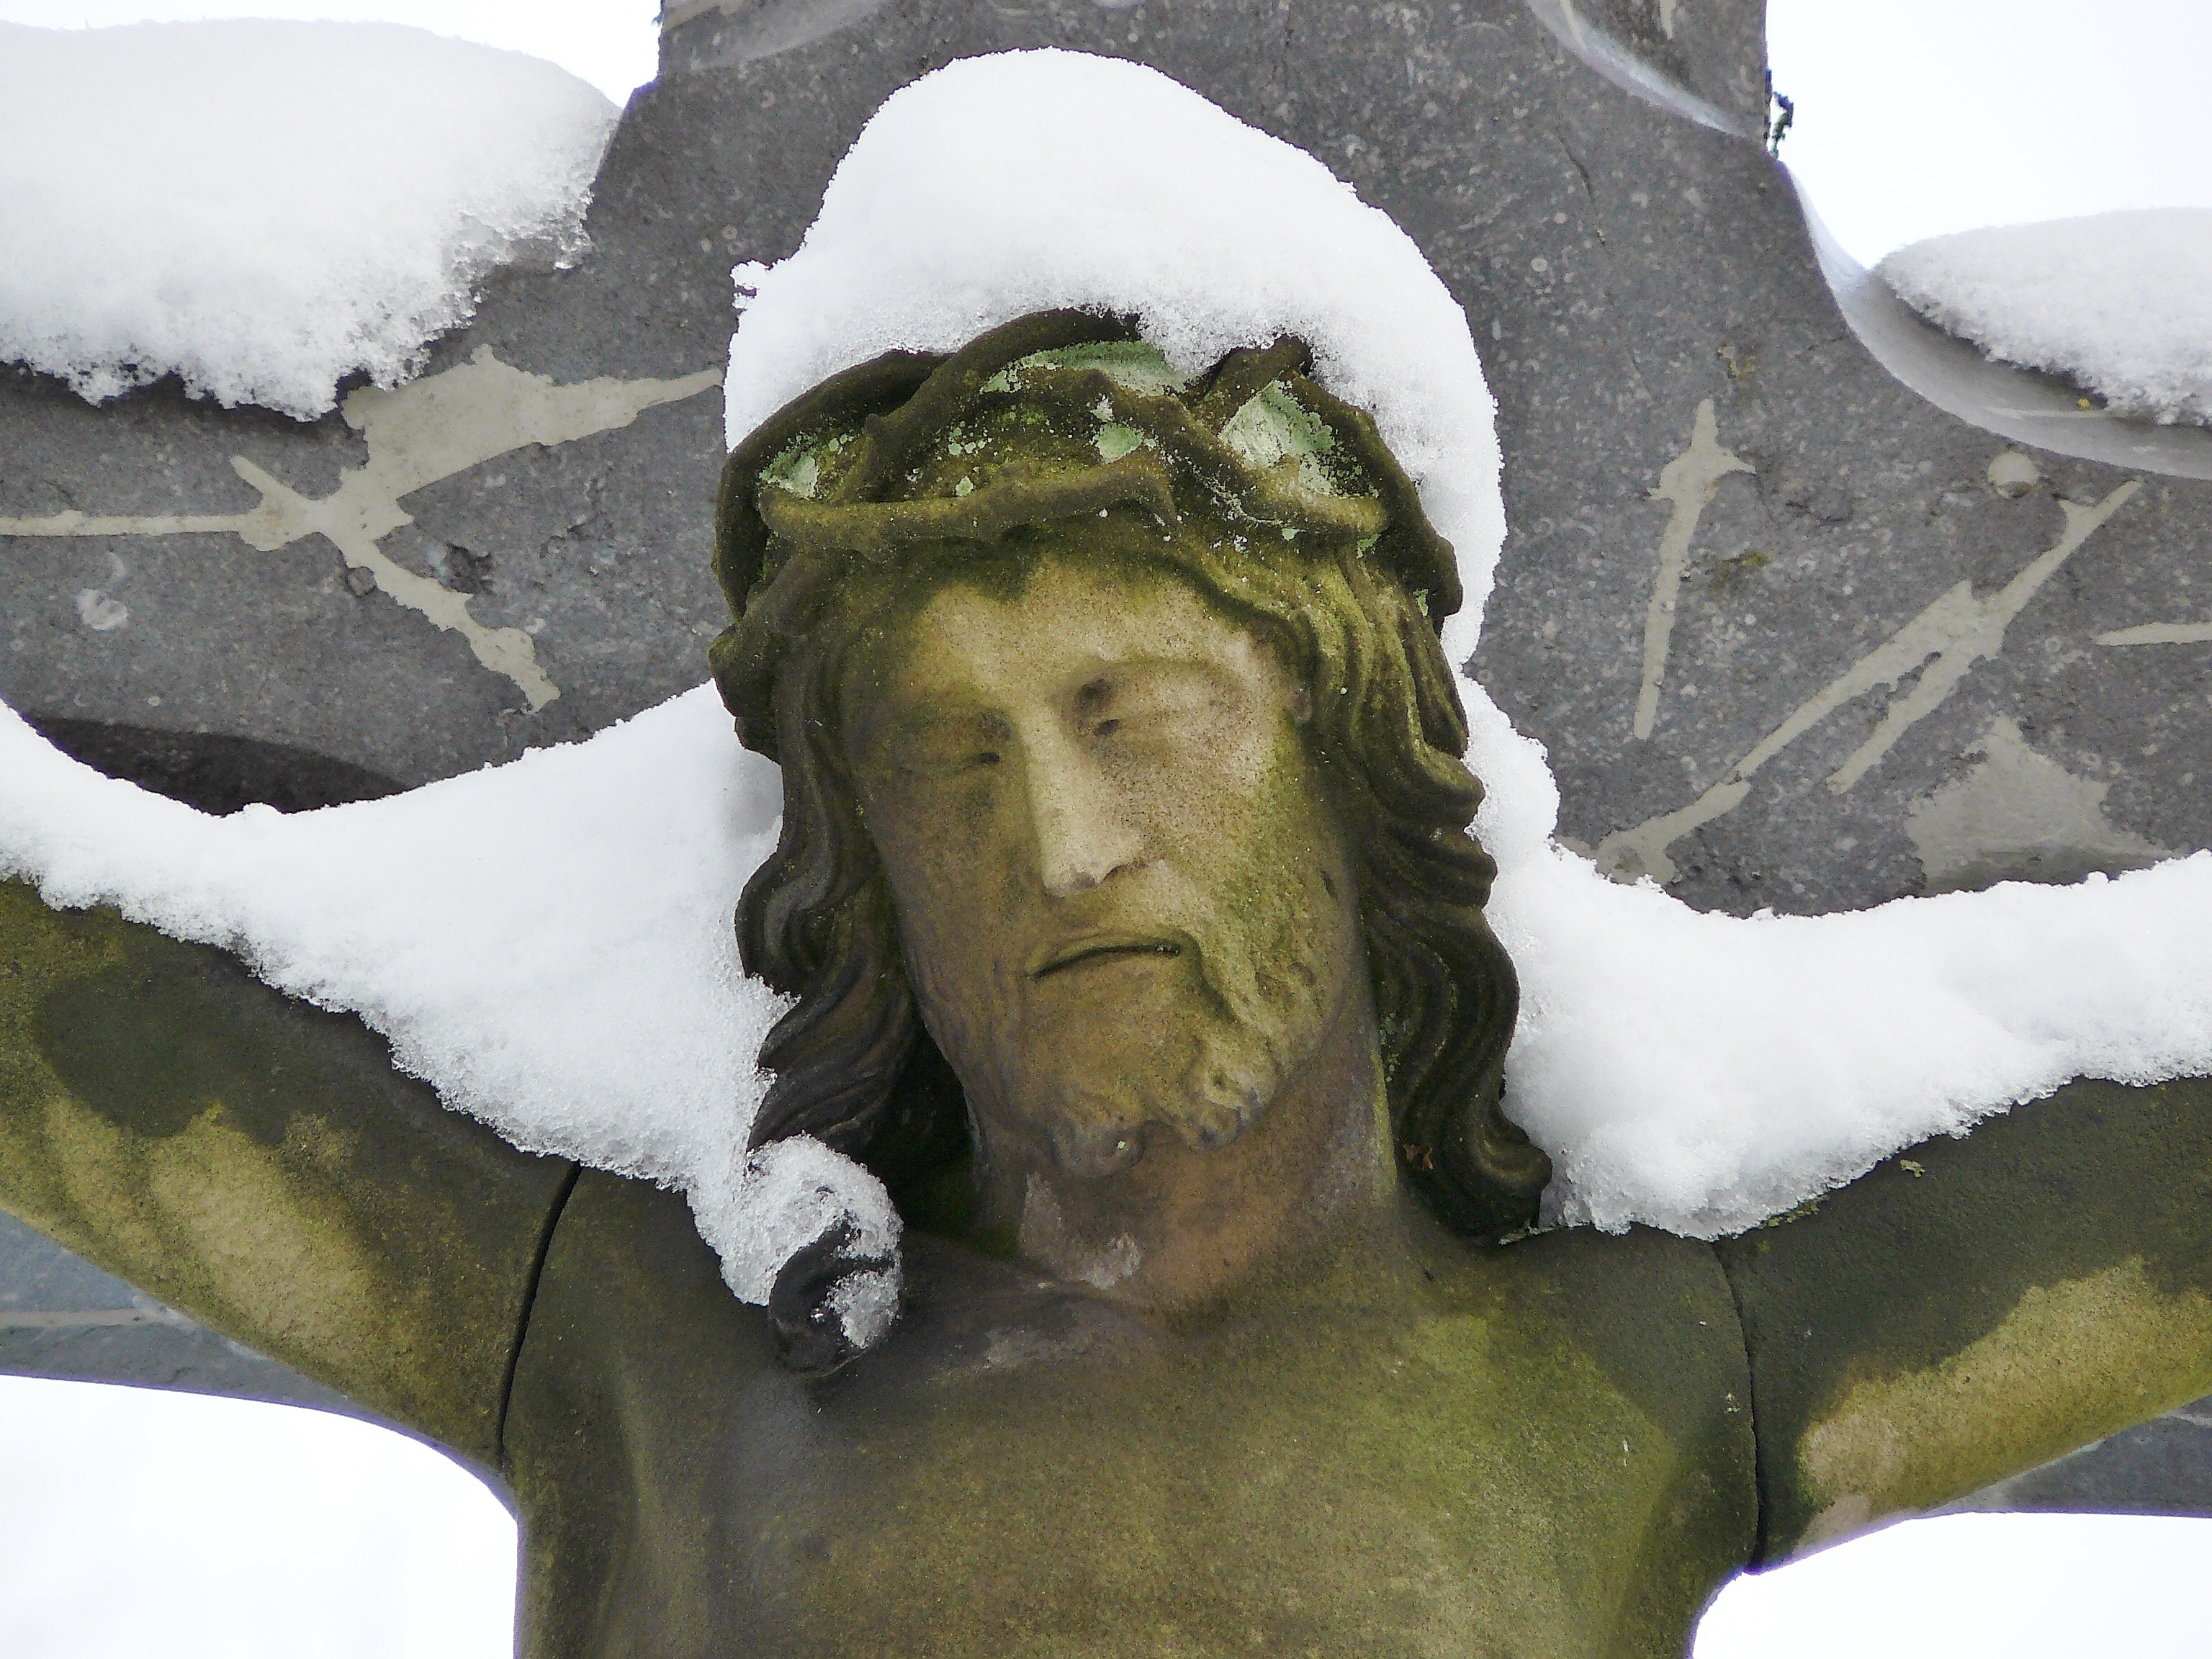
snow, cold, winter, monument, statue, green, weather, religion, cross, cemetery, son, sculpture, christ, art, figure, faith, jesus, christianity, crucifixion, most, mourning, believe, freezing, crown of thorns, stone figure, snow cover, god's, jesusstaue